Grand antiprism

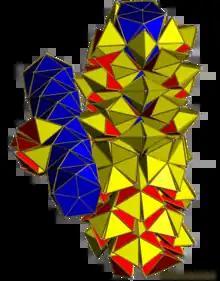
The regular 600-cell can be decomposed with the symmetry of the grand antiprism, with each of the 20 blue pentagonal antiprisms being divided into 15 regular tetrahedra.

The grand antiprism can be constructed by "diminishing" the 600-cell: subtracting 20 pyramids whose bases are three-dimensional pentagonal antiprisms. Conversely, the two rings of pentagonal antiprisms in the grand antiprism may be triangulated by 10 tetrahedra joined to the triangular faces of each antiprism, and a circle of 5 tetrahedra between every pair of antiprisms, joining the 10 tetrahedra of each, yielding 150 tetrahedra per ring. These combined with the 300 tetrahedra that join the two rings together yield the 600 tetrahedra of the 600-cell.